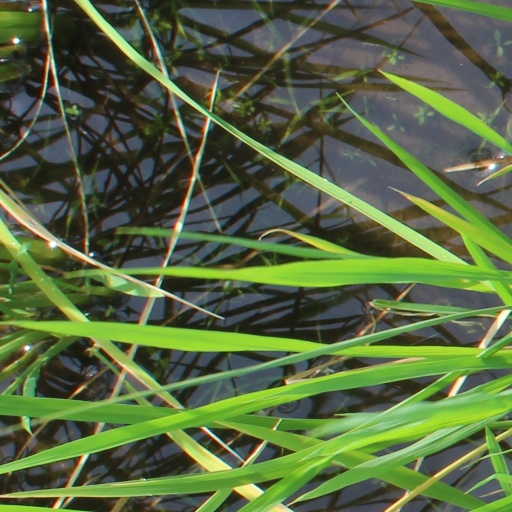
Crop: rice